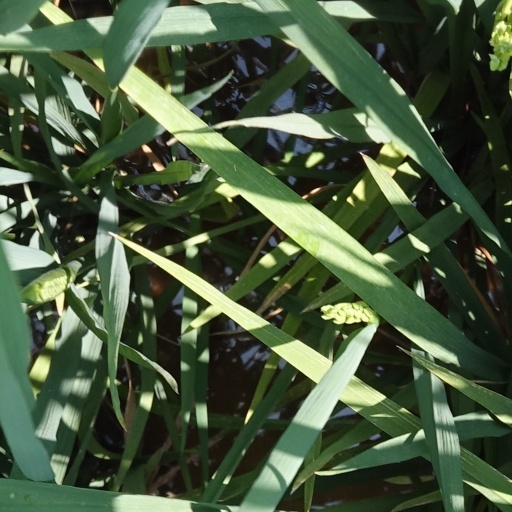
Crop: rice